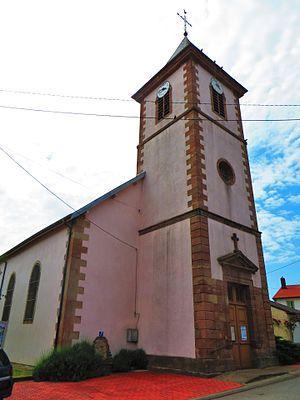
Bertrambois 54 eglise
Bertrambois est une commune française située dans le département de Meurthe-et-Moselle en région Grand Est.